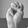
ASL letter: M